History of Scotland

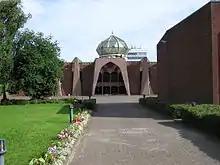
Glasgow Central Mosque, the largest mosque in Scotland

Caused by the advent of refrigeration and imports of lamb, mutton and wool from overseas, the 1870s brought with them a collapse of sheep prices and an abrupt halt in the previous sheep farming boom. Land prices subsequently plummeted, too, and accelerated the process of the so-called "Balmoralisation" of Scotland, an era in the second half of the 19th century that saw an increase in tourism and the establishment of large estates dedicated to field sports like deer stalking and grouse shooting, especially in the Scottish Highlands. The process was named after Balmoral estate, purchased by Queen Victoria in 1848, that fueled the romanticisation of upland Scotland and initiated an influx of the newly wealthy acquiring similar estates in the following decades. By the late 19th century just 118 people owned half of Scotland, with nearly 60 per cent of the whole country being part of shooting estates. While their relative importance has somewhat declined due to changing recreational interests throughout the 20th century, deer stalking and grouse shooting remain of prime importance on many private estates in Scotland.